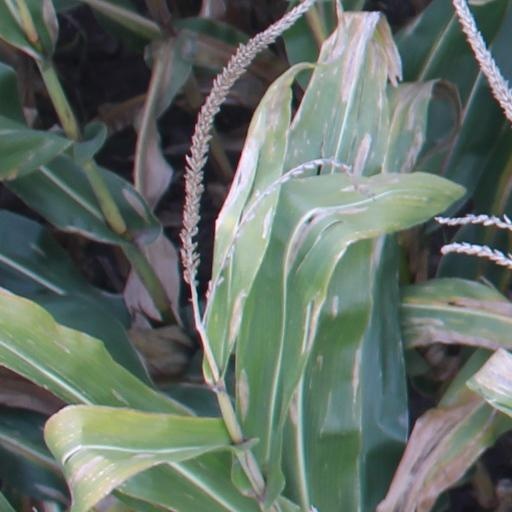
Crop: maize; corn